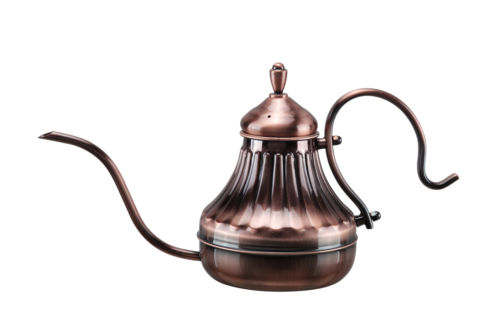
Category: kettle